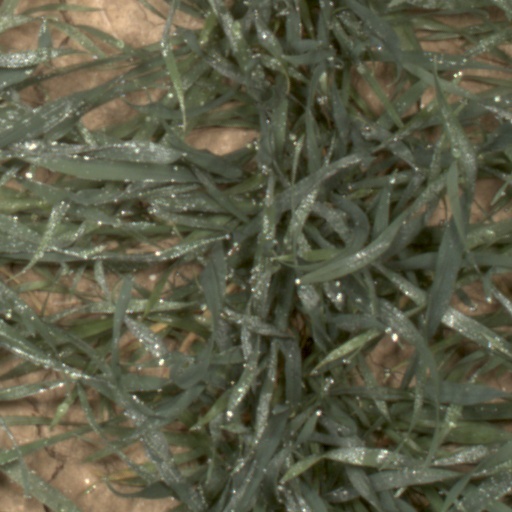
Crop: wheat